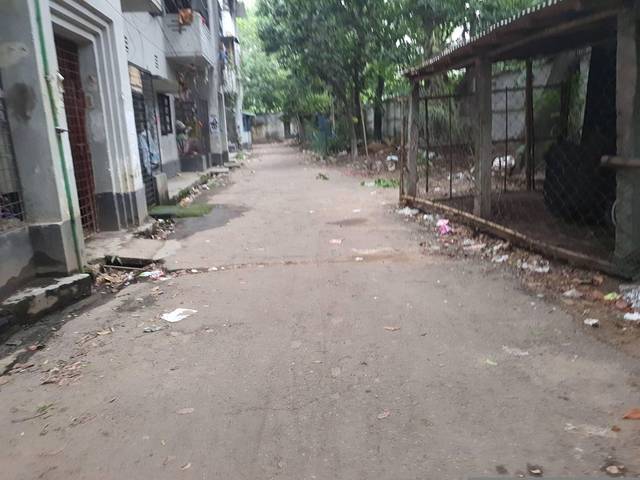
Region: Bangladesh
Coordinates: 23.734, 90.422